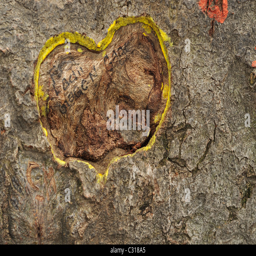
yellow heart carved on a tree bark with names